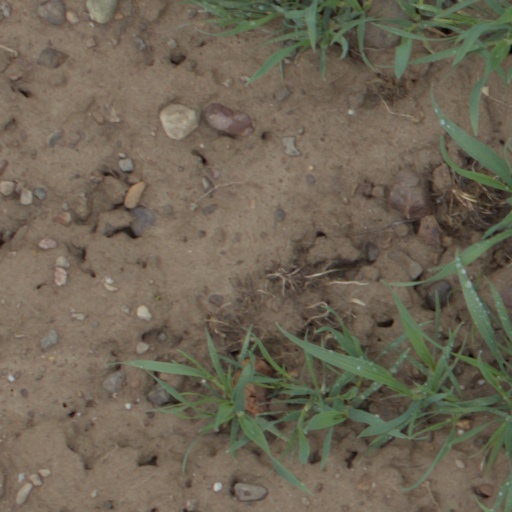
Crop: wheat